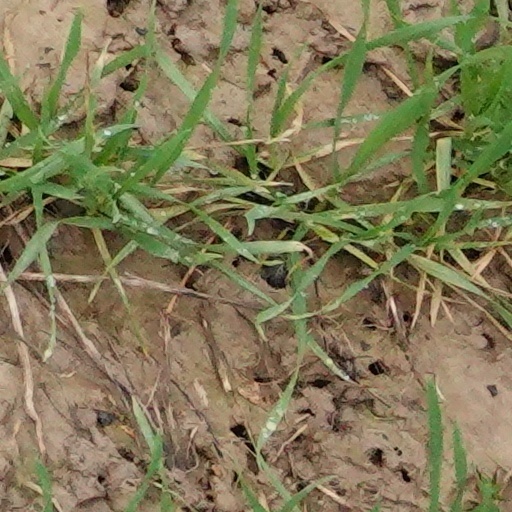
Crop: wheat